2010 World Allround Speed Skating Championships

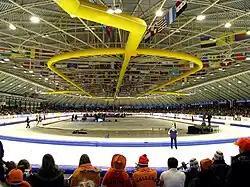
Thialf (Heerenveen)

The 2010 World Allround Speed Skating Championships were held at the indoor ice rink of the Thialf in Heerenveen, Netherlands on 19, 20 and 21 March 2010.